Dust astronomy

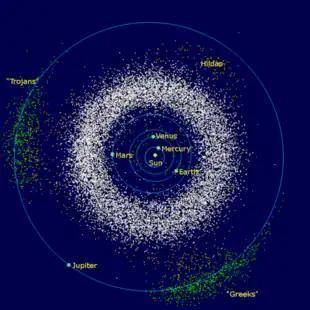
The asteroids of the inner Solar System and Jupiter

The COSIMA dust composition analyzers on board Rosetta mission measured the D/H ratio in cometary organics and found that it is between the value on Earth and that in solar-like protostellar regions.